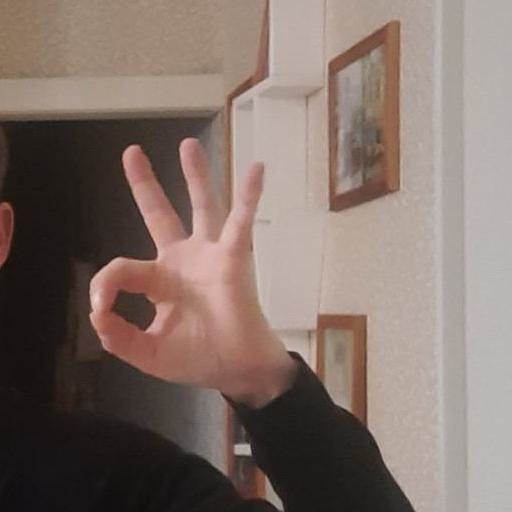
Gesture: ok